David Miscavige

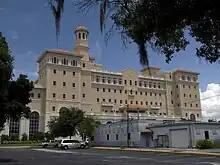
The Flag Building in Clearwater, Florida, is one of Miscavige's flagship projects. The building contains a Sea Org museum and training facilities.

One of the largest projects of Miscavige's career is the Flag Building, originally called the "Super Power Building," which is described as the spiritual headquarters of Scientology. The largest of Scientology's properties in Clearwater, Florida, the structure is reportedly outfitted with custom-built equipment designed to administer the supposedly perception-enhancing "Super Power Rundown" to high-level Scientologists. The building was scheduled for completion in 2003, but underwent ten years of delays and re-designs as Scientology completed two other major construction and restoration projects in the same area ahead of it, the Fort Harrison Hotel and the Oak Cove Hotel. Miscavige inaugurated the Flag Building on November 17, 2013. He reportedly took up permanent residence at the Flag Building in the late-2010s.